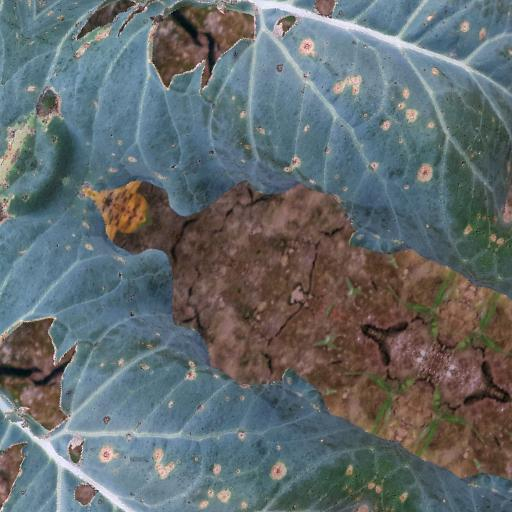
Label: Black Rot